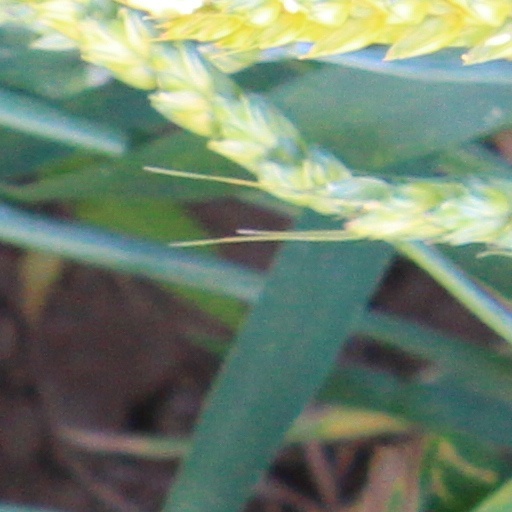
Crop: wheat